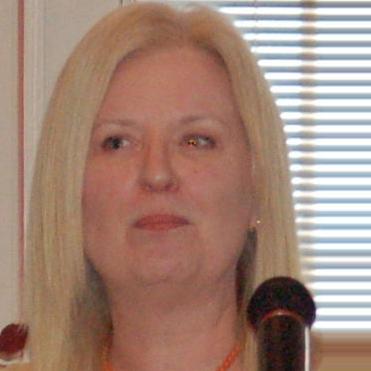
Age: 53